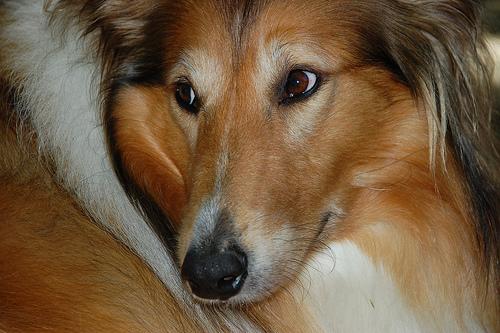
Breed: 227-n000094-collie